My Wife Is a Gambling Maestro

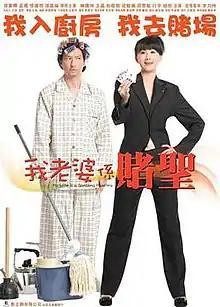

My Wife Is a Gambling Maestro ( is a 2008 Hong Kong film directed by Wong Jing, it is a parody to his early "God of Gamblers", featuring a female lead (played by Natalie Meng) as a master gambler and a romantic comedy storyline.